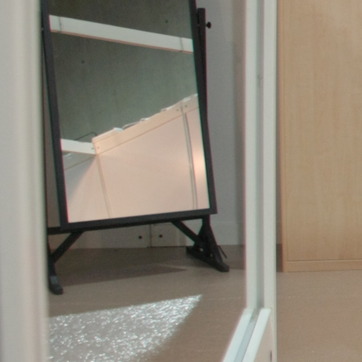
Material: mirror